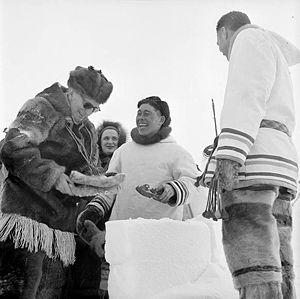
Cet article traite des événements qui se sont produits durant l'année 1956 au Canada.